Buckskin Mountain (Arizona-Utah)

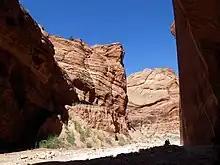
Buckskin Gulch region at the northeast end of Buckskin Mountain, August 2009

The ridge lies at the north end of the Kaibab Plateau, of the North Rim of the Grand Canyon; the Kanab and Paria plateaus of Arizona lie southwest and southeast. Buckskin Mountain borders the Vermilion Cliffs National Monument, southeast. The north portion of the ridge in Utah was located in the Grand Staircase–Escalante National Monument, but was in one of the sections that was later removed from the monument. The northeast ridge terminus is Buckskin Gulch. To the ridge's east, across the narrow Coyote Valley, of the north-flowing Coyote Wash, lies the Coyote Buttes of Arizona. The ridge trends approximately north-northeast and descends steeply on its southeast flank to Coyote Wash. The ridge's highpoint is located just south of the state border in Arizona at .